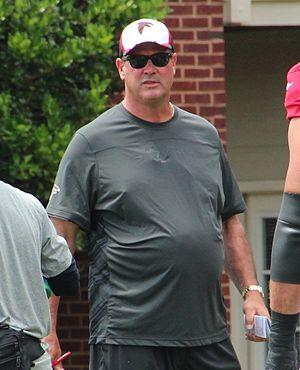
Michael Peter Tice, né le 2 février 1959 à Bay Shore dans l'état de New York est un américain, joueur et entraîneur de football américain.